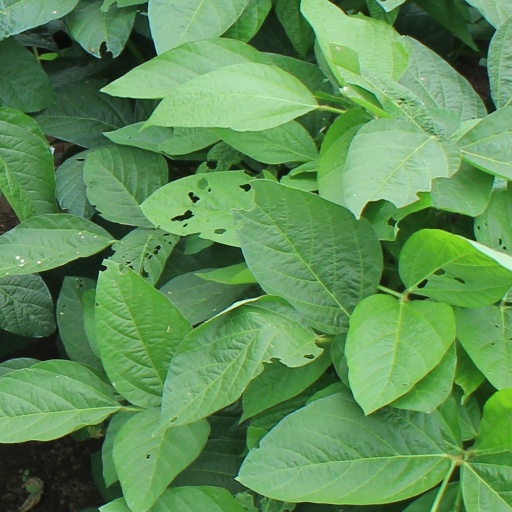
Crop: soybean